Frederic Growse

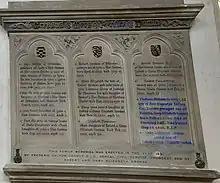
Growse memorial St Mary's Church, Bildeston

Having joined the Indian Civil Service on 10 August 1860, Growse arrived in India on 17 November 1860. The following year he was posted to the North-Western Provinces, one of the regions of British India. There, he studied Indian literature and languages. In 1868, he was a district assistant in Mainpuri (western UP) and in the 1870s he was appointed district collector at Mathura, the birth place of Krishna. There he built the Catholic Church of the Sacred Heart, paying for a third of its cost. Its design was based on John Ruskin's principles of architecture, and it was built using local craftsmanship, but was unfinished at the time of his transfer out of the district. He also founded the Government Museum there in 1874.